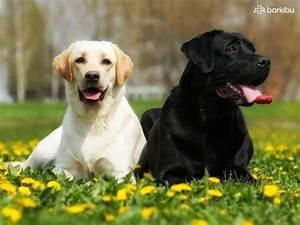
dog